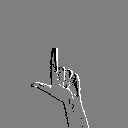
ASL letter: l